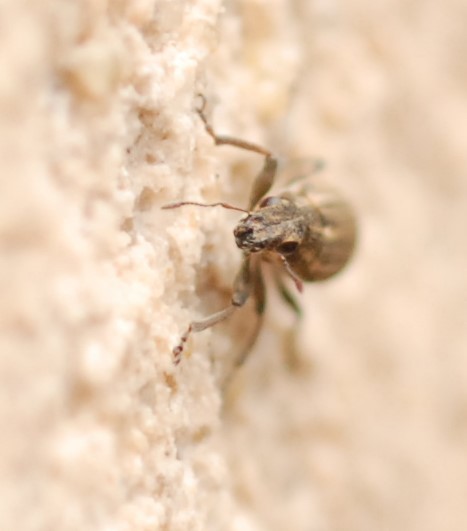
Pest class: pea_leaf_weevil